Henry VI, Part 3

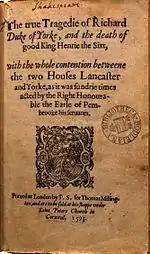
Title page of the 1595 octavo

For example, when Henry is urged by Clifford, Northumberland and Westmorland to engage the Yorkists in combat in the parliamentary chambers, he is reluctant, arguing that the Yorkists have greater support in London than the Lancastrians; "Know you not the city favours them,/And they have troops of soldiers at their beck" (1.1.67–68). Both Hall and Holinshed report that the Yorkists invaded the parliament house, but only Hall reports that Henry chose not to engage them because the majority of the people supported York's claim to the throne. Rutland's death scene (1.3) is also based on Hall rather than Holinshed. Although Clifford is reported as having murdered Rutland in both Hall and Holinshed, only in Hall is Rutland's tutor present, and only in Hall do Rutland and Clifford engage in a debate about revenge prior to the murder. The depiction of Edward's initial meeting with Lady Grey (3.2) is also based on Hall rather than Holinshed. For example, Hall is alone in reporting that Edward seemingly offered to make her his queen merely from motives of lust; Edward "affirming farther that if she would thereunto condescend [to sleep with him], she might so fortune of his paramour and concubine to be changed to his wife and lawful bedfellow." Later, Holinshed does not mention any instance in which George and Richard express their dissatisfaction with Edward's decision (depicted in the play in 4.1), or their questioning of Edward as to why he is favouring the relations of his wife over his own brothers. Such a scene occurs only in Hall, who writes that Clarence declared to Gloucester that, "We would make him know that we were all three one man's sons, of one mother and one lineage descended, which should be more preferred and promoted than strangers of his wife's blood [...] He will exalt or promote his cousin or ally, which little careth for the fall or confusion of his own line and lineage." A more general aspect unique to Hall is the prominence of revenge as a motive for much of the cruelty in the play. Revenge is cited many times by different characters as a guiding force behind their actions; Northumberland, Westmorland, Clifford, Richard, Edward and Warwick all declare at some point in the play that they are acting out of a desire for vengeance on their enemies. Revenge, however, plays little part in Holinshed, who hardly mentions the word, and never offers it as a major theme of the war.